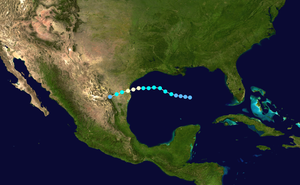
L’ouragan Hanna est le huitième cyclone tropical nommé et le premier ouragan de la saison 2020 dans l'Atlantique nord. Il est né d'une onde tropicale à l'est de la République dominicaine le 19 juillet qui s'est déplacée le long de la côte nord de Cuba avant de devenir la dépression tropicale Huit dans le centre du golfe du Mexique le 23 juillet. Poursuivant lentement vers la côte du Texas, elle est passée au stade de tempête tropicale le lendemain et d'ouragan de catégorie 1 le 25 juillet à 150 km de Port Mansfield. À 21 h UTC ce même jour, il a touché la côte à Padre Island avec des vents soutenus de 150 km/h avant de s'enfoncer dans les terres. Dans la nuit 25 au 26 juillet, la tempête entra sur le territoire mexicain tout en s'affaiblissant et s'y dissipera le 27 juillet.
La saison cyclonique 2020 dans l'océan Atlantique nord est la saison des ouragans atlantiques qui officiellement se déroulera selon l'Organisation météorologique mondiale du 1ᵉʳ juin au 30 novembre 2020. Le National Hurricane Center américain émet des avis et avertissements visant ce bassin océanique pour les cyclones tropicaux mais également, depuis 2017, pour des « cyclones tropicaux potentiels ». Les avis pour ces tempêtes potentielles ont le même contenu que les avis normaux mais incluent la probabilité de développement.